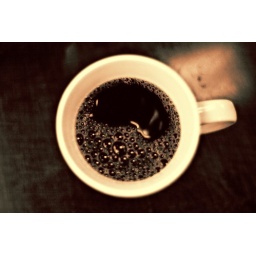
taken at blue sky bakery in albany park